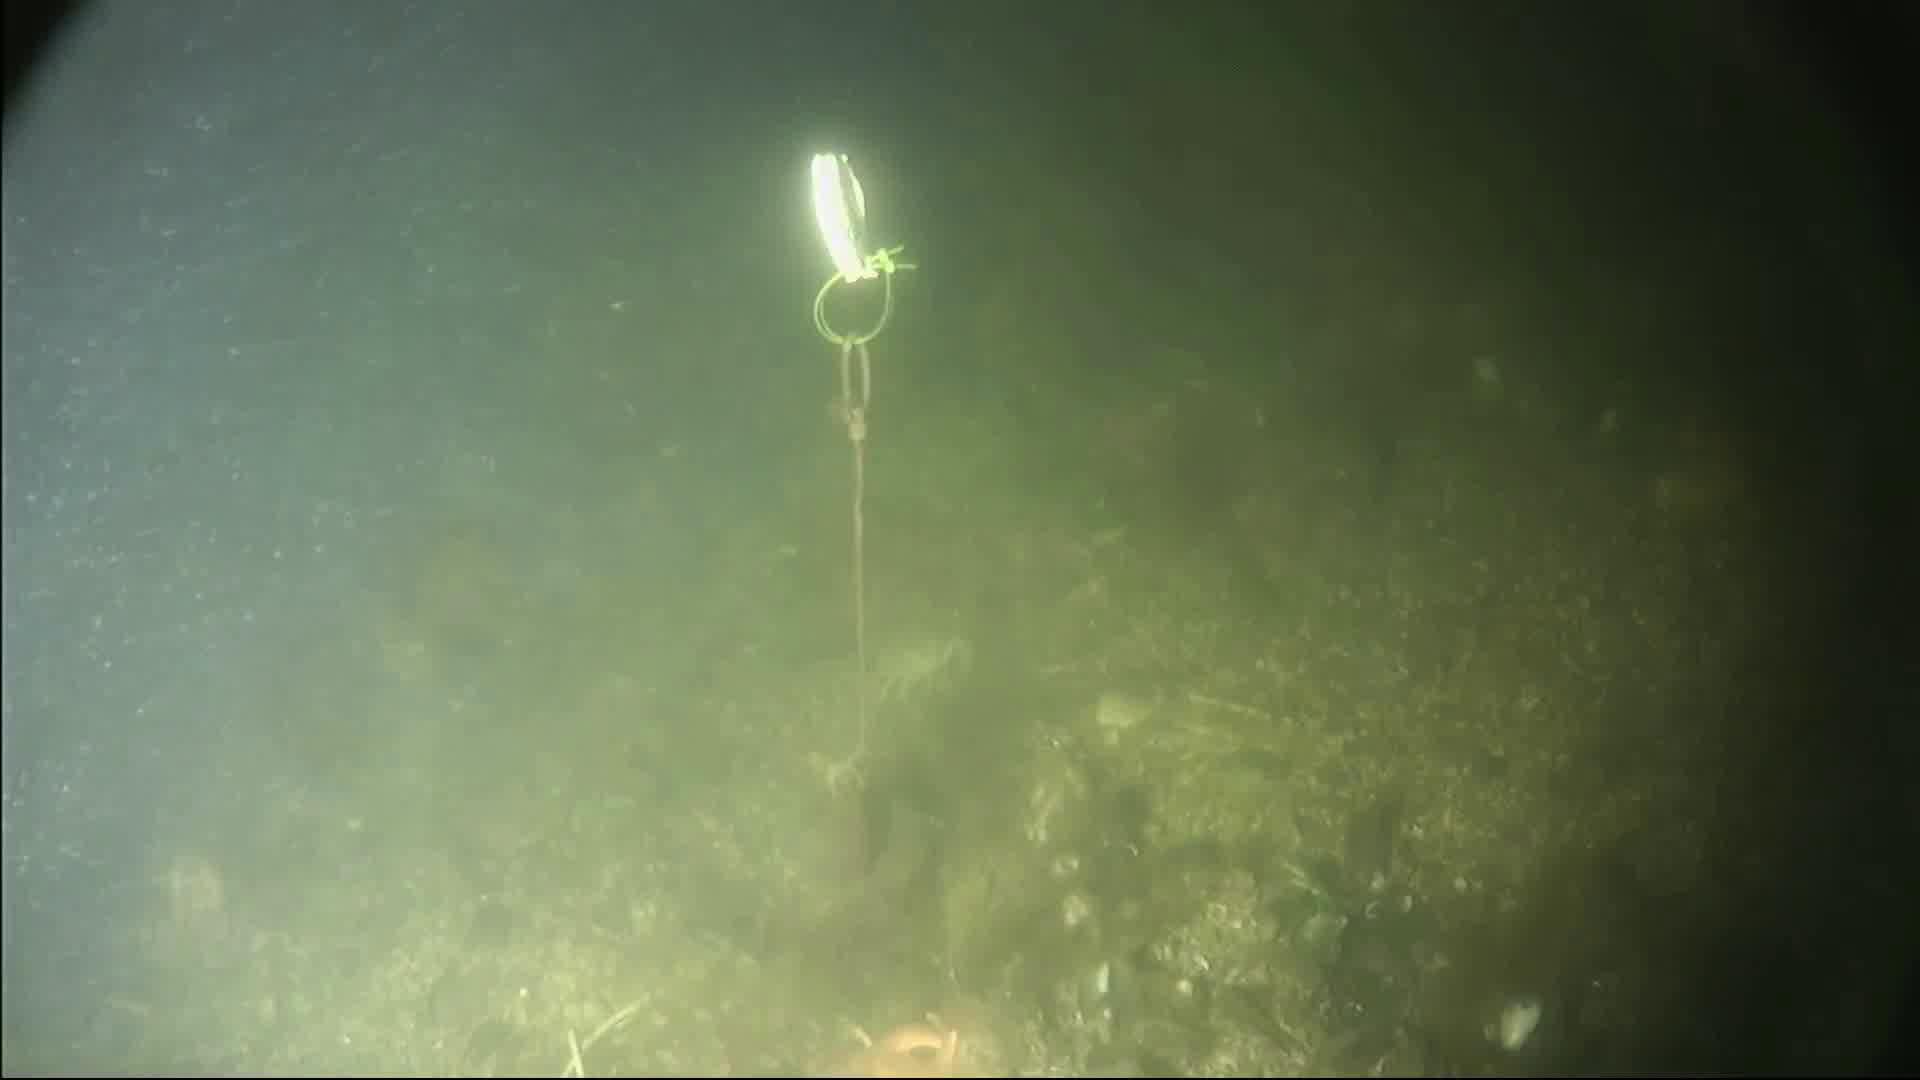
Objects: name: starfish
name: crab